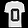
Label: T - shirt / top